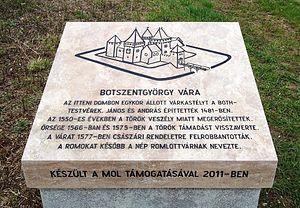
Stèle commémorative près du site de l'ancien château de Botszentgyörgy, Nagykanizsa, Hongrie.
Botszentgyörgy, ou Nagykanizsa-Botszentgyörgy, fut un château du XVᵉ siècle situé dans le comitat de Zala en Hongrie. Il n'en reste aujourd'hui que des ruines. Il est familièrement appelé par les habitants de la région Romlottvár.